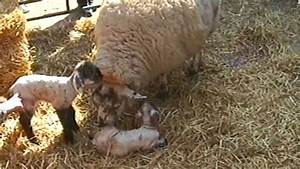
Label: sheep